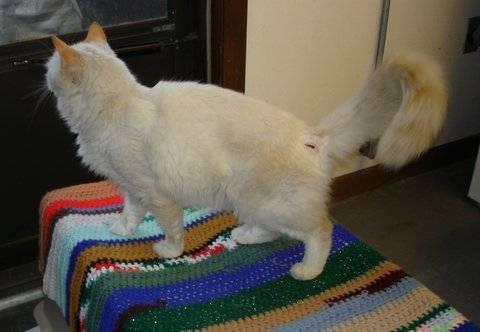
cat